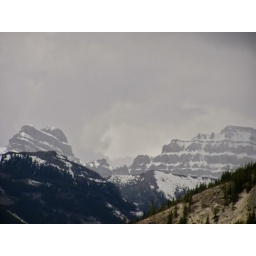
way , way in there by castle mountain